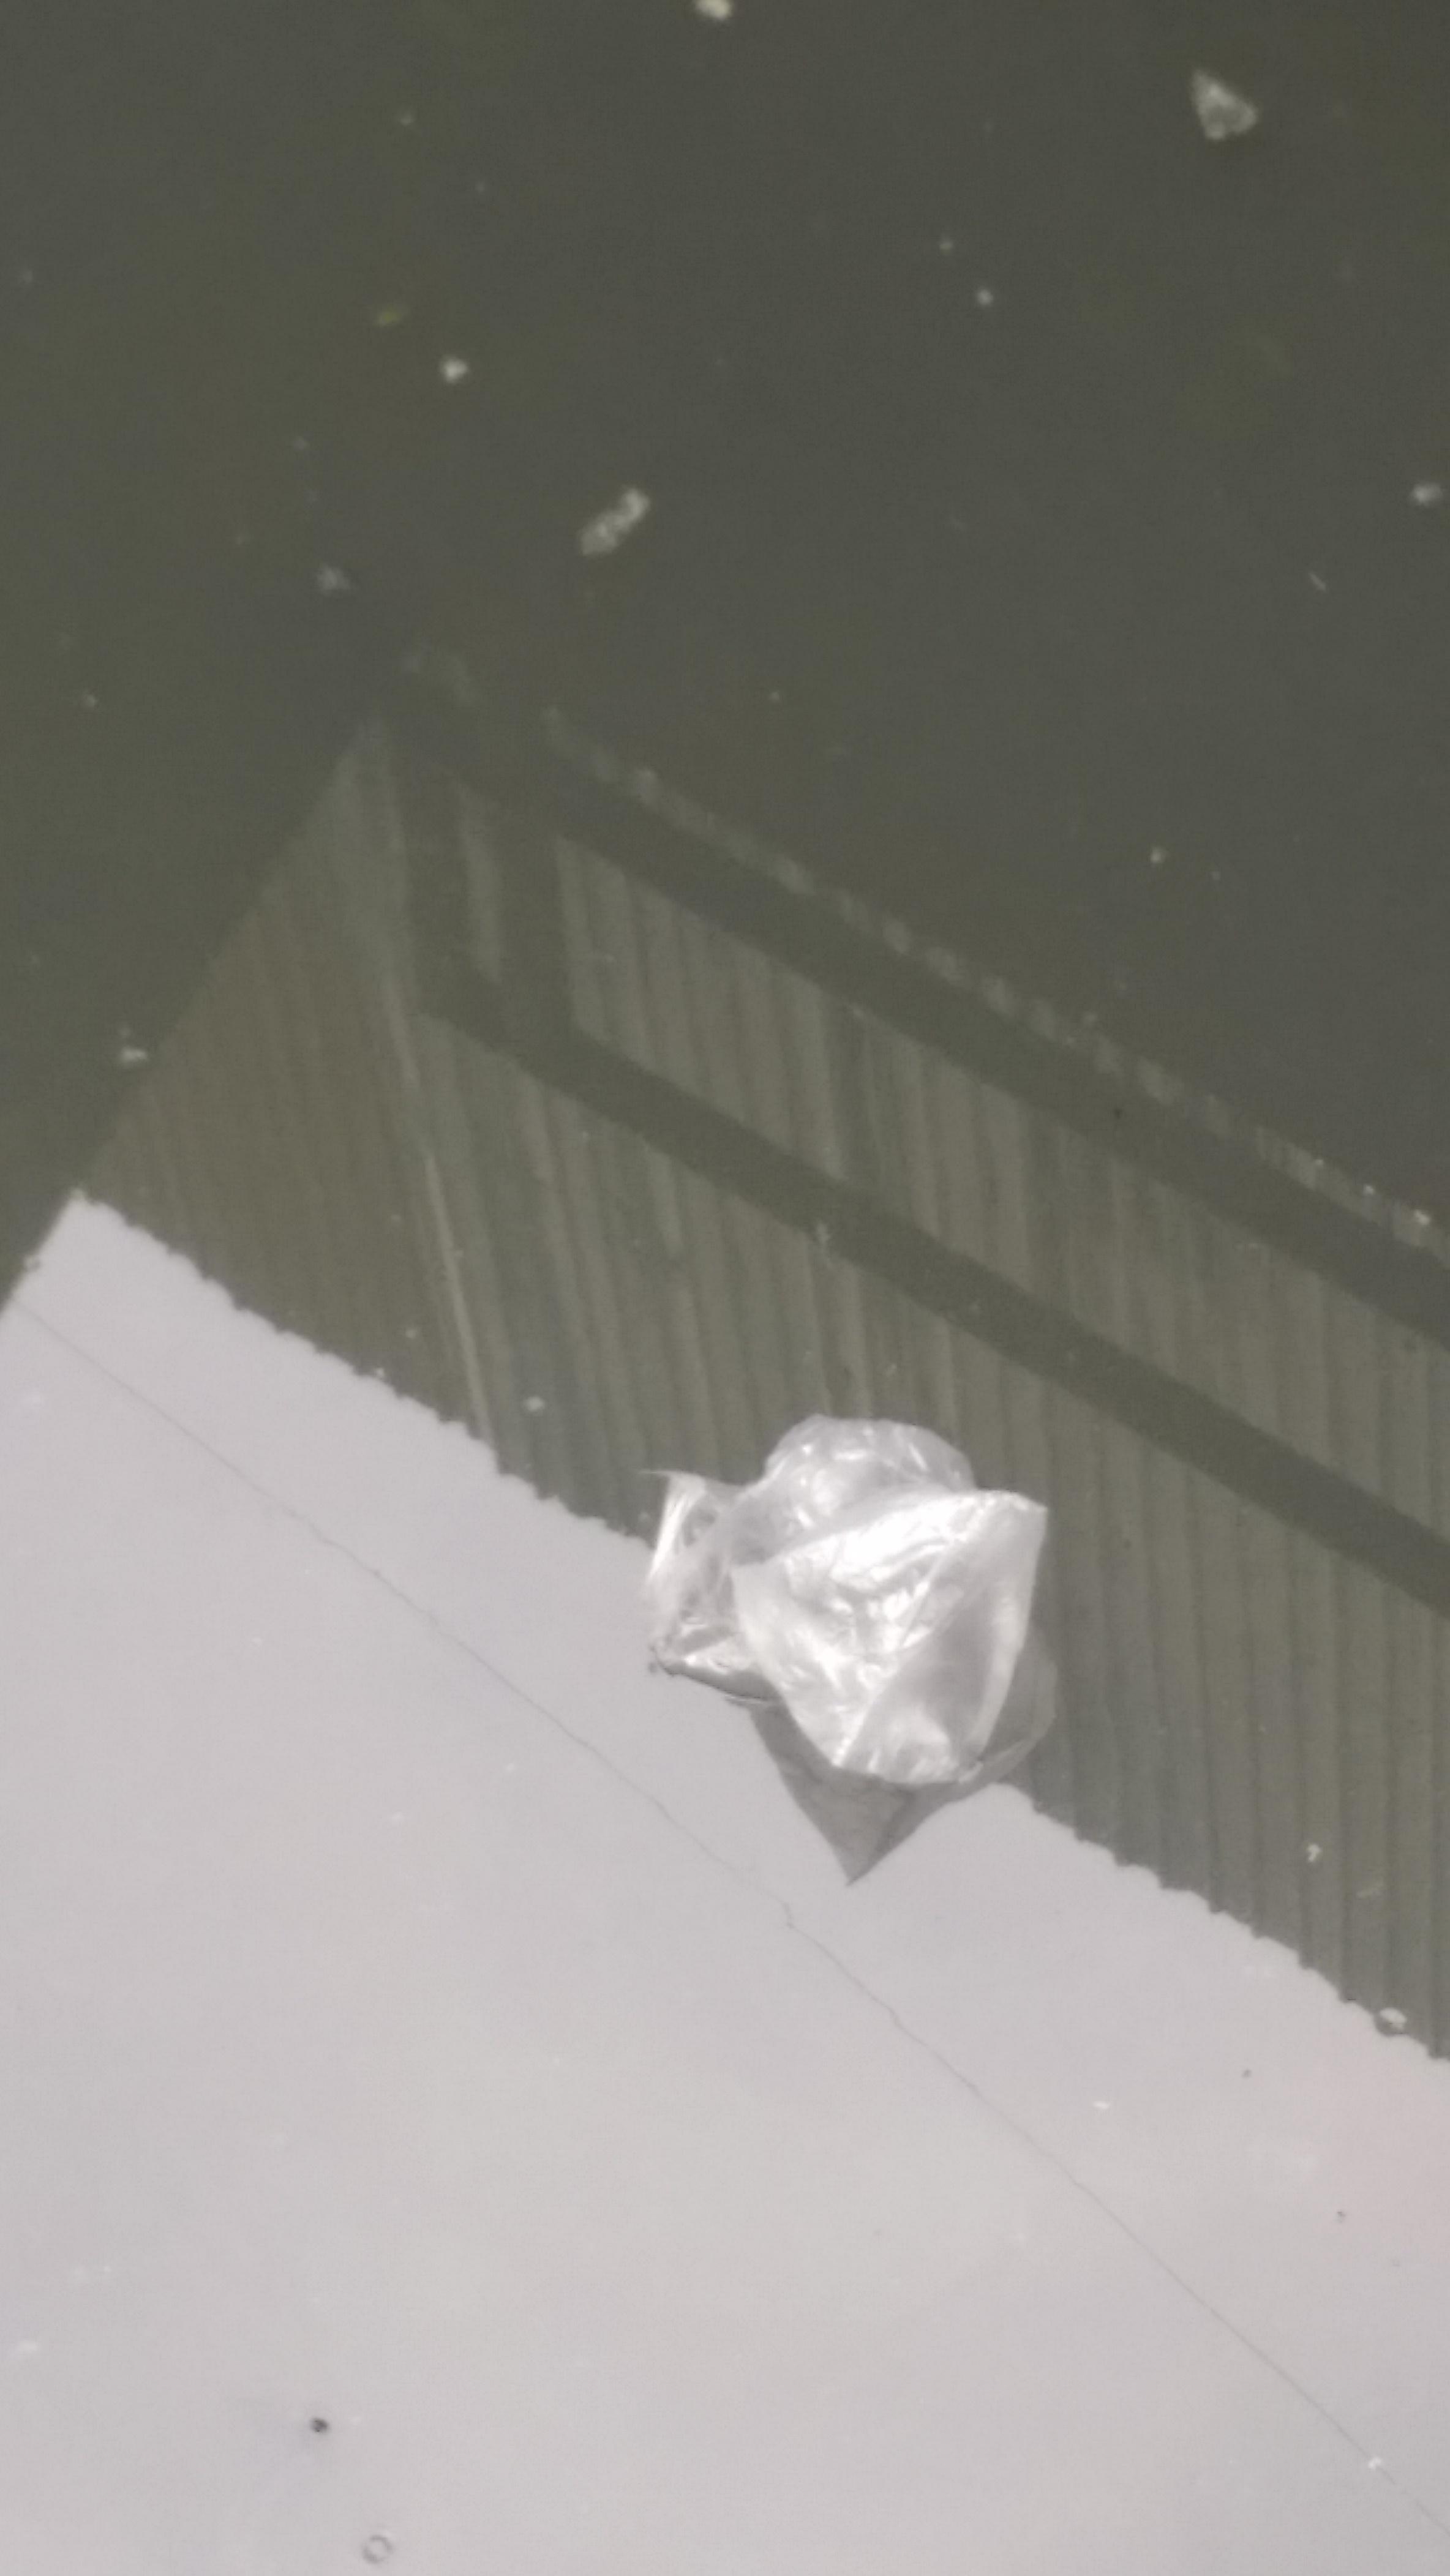
Object: Plastic film (Plastic bag & wrapper)